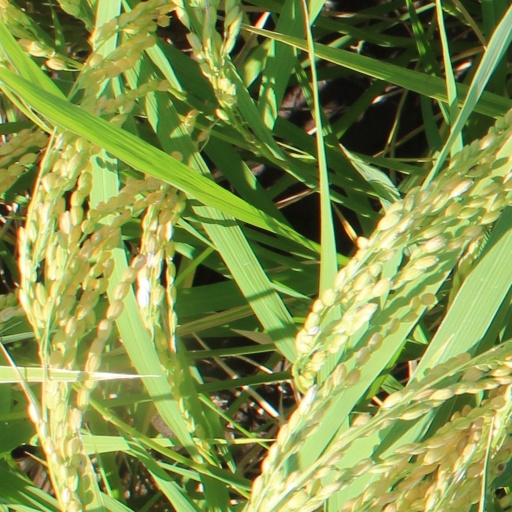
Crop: rice